Street of Shame

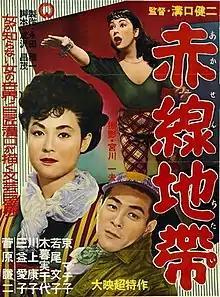
Theatrical release poster

is a 1956 Japanese drama film and the last film directed by Kenji Mizoguchi. The story, which revolves around a group of women of different backgrounds who work together in a brothel in Tokyo, is based on the novel "Susaki no onna" by Yoshiko Shibaki.